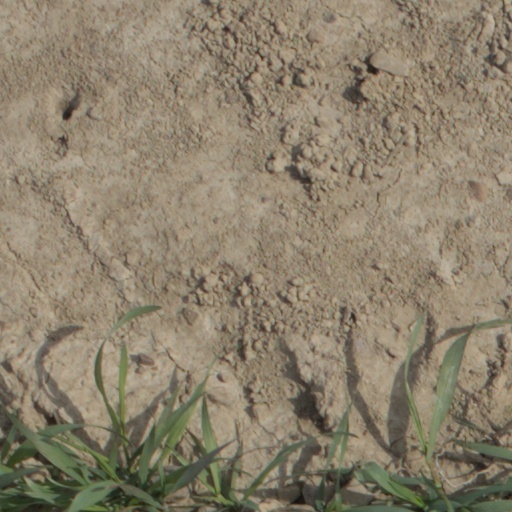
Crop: wheat